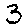
Label: 3